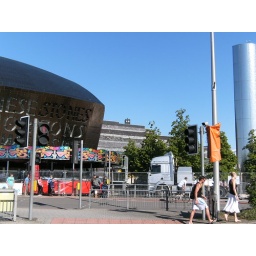
a blue police box on top of the Millennium Centre in Cardiff